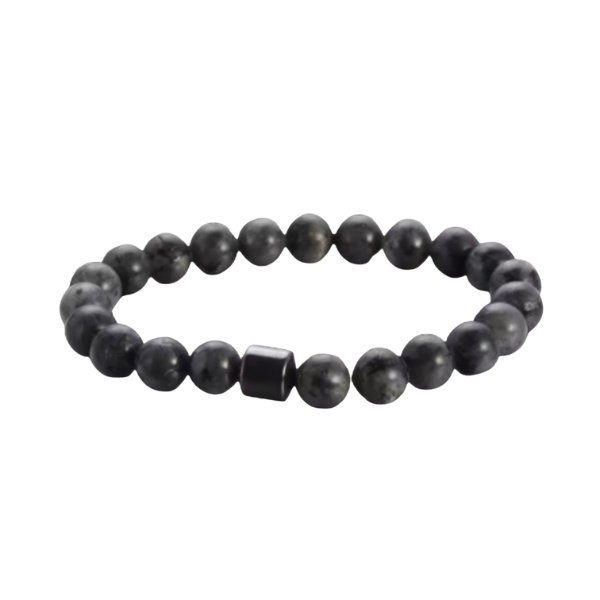
Pulsara - Anti-Raucher-Armband | Reduziere Rauchverlangen um 91% in nur 5 Tagen!
Sag Rauchverlangen, Entzugserscheinungen und Nikotinsucht Lebewohl – in nur wenigen Tagen! Bist du es leid, ständig nach einer Zigarette zu greifen – selbst wenn du weißt, dass es dir schadet? Pulsara ist eine natürliche, nicht-invasive Lösung, die Rauchverlangen, Entzugserscheinungen und Nikotinsucht spürbar lindert – oft schon nach den ersten Tagen. Das von Ärzten empfohlene Armband, ausgestattet mit leistungsstarken Magneten und Onyx-Steinen, unterbricht die Suchtsignale im Gehirn, balanciert dein Nervensystem aus und schenkt dir wieder Ruhe, Klarheit und Kontrolle über dein Leben.
Brand: Vitalune
Category: Health & Beauty > Health Care > Fitness & Nutrition > Weight Loss